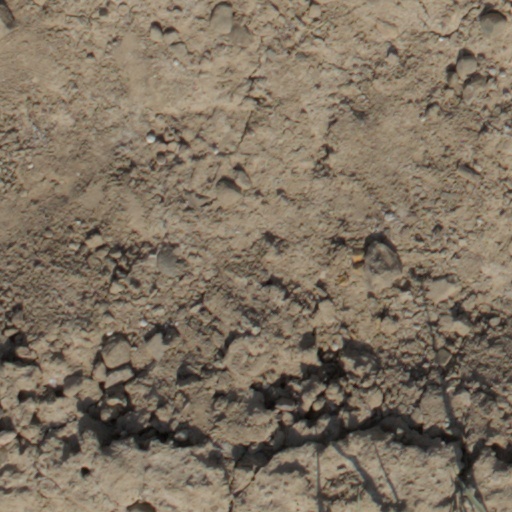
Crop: wheat